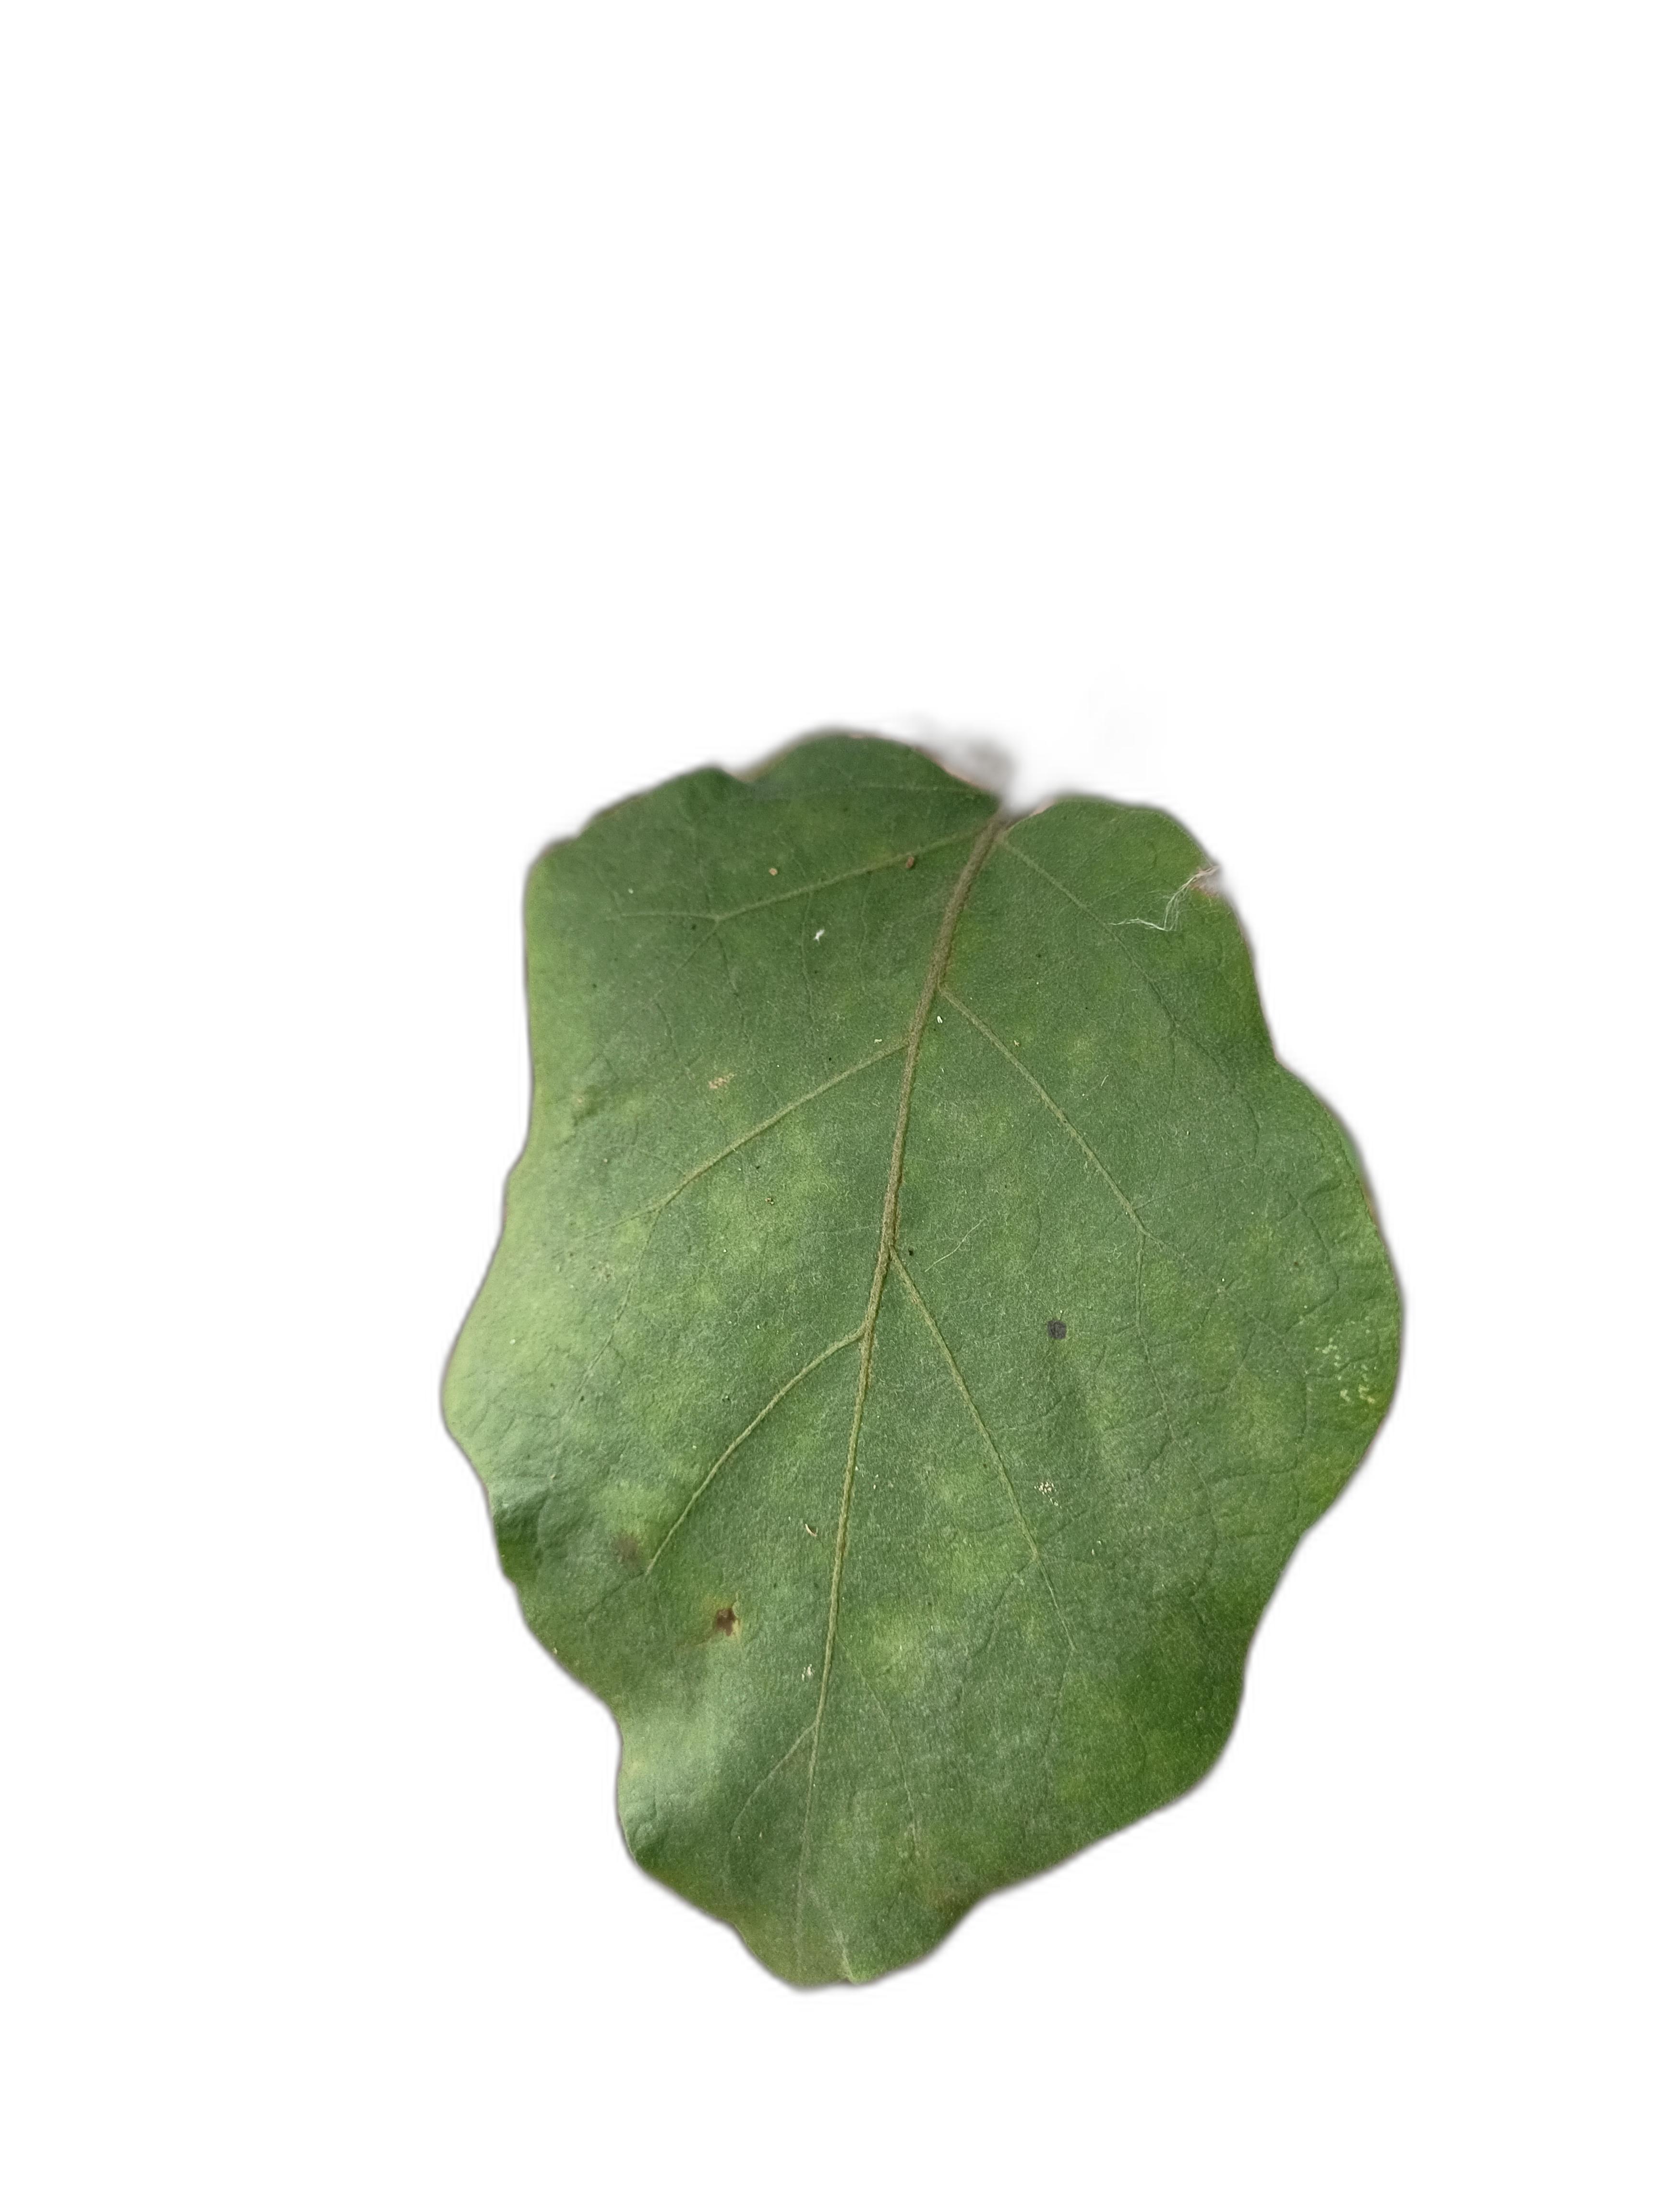
Label: Healthy Leaf